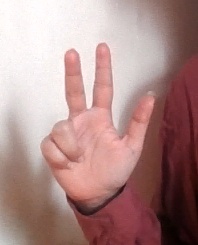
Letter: al